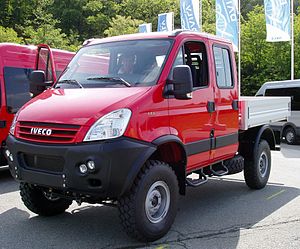
Iveco Daily / Daily IV
Daily IV som lastbil med firehjulstræk
Iveco Daily er en serie af varebiler og minibusser fra Iveco bygget siden 1978. Den findes i fire generationer i udførelser fra 3,5 til 6,49 tons. Den har sit ophav i varebiler fra det italienske Officine Meccaniche.